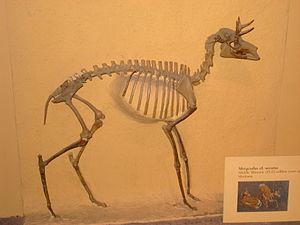
Merycodus est un genre éteint d’herbivores terrestres de la famille des Antilocapridae, ayant vécu en Amérique du Nord au cours du Miocène, entre −20 millions d’années et −10 millions d’années.